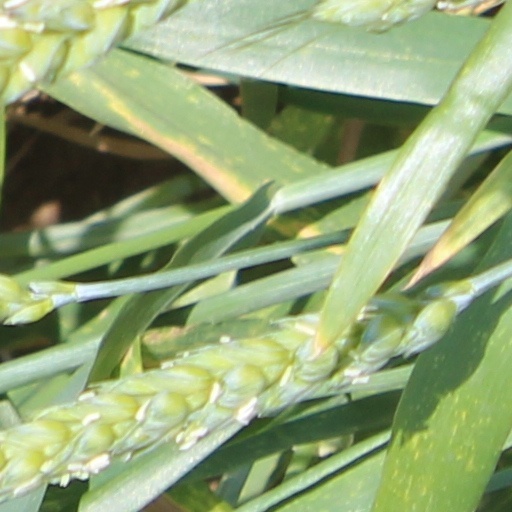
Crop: wheat